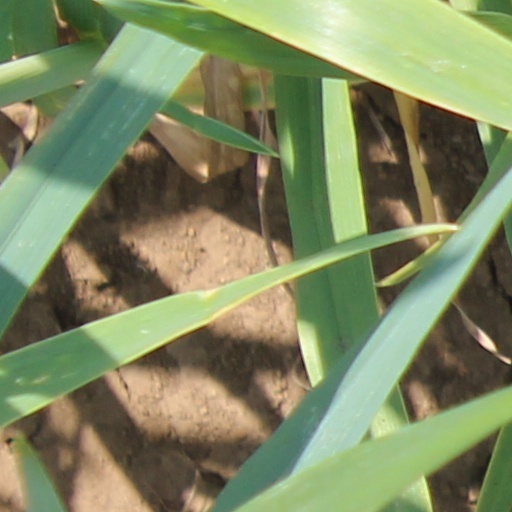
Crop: wheat